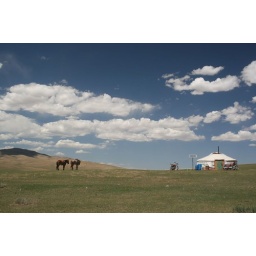
A nomad's typical ger, complete with horses, motorcycle and solar energy panel, under &amp;quot;the eternal blue sky&amp;quot;.